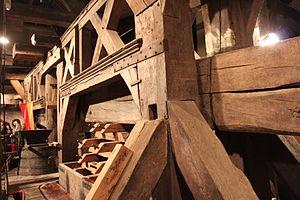
Pressoir des ducs de Bourgogne, Chevigny, Côte-d'Or, Bourgogne, FRANCE
Un pressoir vinicole est un appareil de pressurage utilisé durant le processus de la vinification pour l'extraction du jus des raisins. On obtient le moût, ou le vin nouveau issu de la fermentation et encore imprégné dans le marc de raisin.